Sin and Punishment

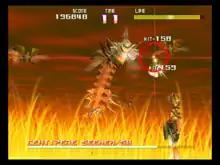
Saki battling an enemy

"Sin and Punishment" has been described as an arcade-style rail shooter and shooting gallery video game. The player character is controlled from a behind-the-back perspective, and can strafe left and right, double-jump, and perform a roll dodge. The character progresses forward through the level automatically due to the rail shooter format which drew comparisons from critics to the "Panzer Dragoon" series", Star Fox" series, and "Space Harrier". A targeting reticle is used to aim shots on enemies and projectiles and has two modes that the player can freely alternate between, a lock-on mode and a free aiming mode. The lock-on mode will auto-lock onto visible targets, and the player can quickly move the reticle between targets. Alternatively, the free aiming mode gives the player full control of the reticle and a more powerful shot. The player character is also armed with a sword which can be used to damage or destroy nearby enemies, and redirect projectiles back at the enemies. The character can be controlled by a single player, or cooperatively between two players. In cooperative mode, one player controls the movement while the other is responsible for firing duties.